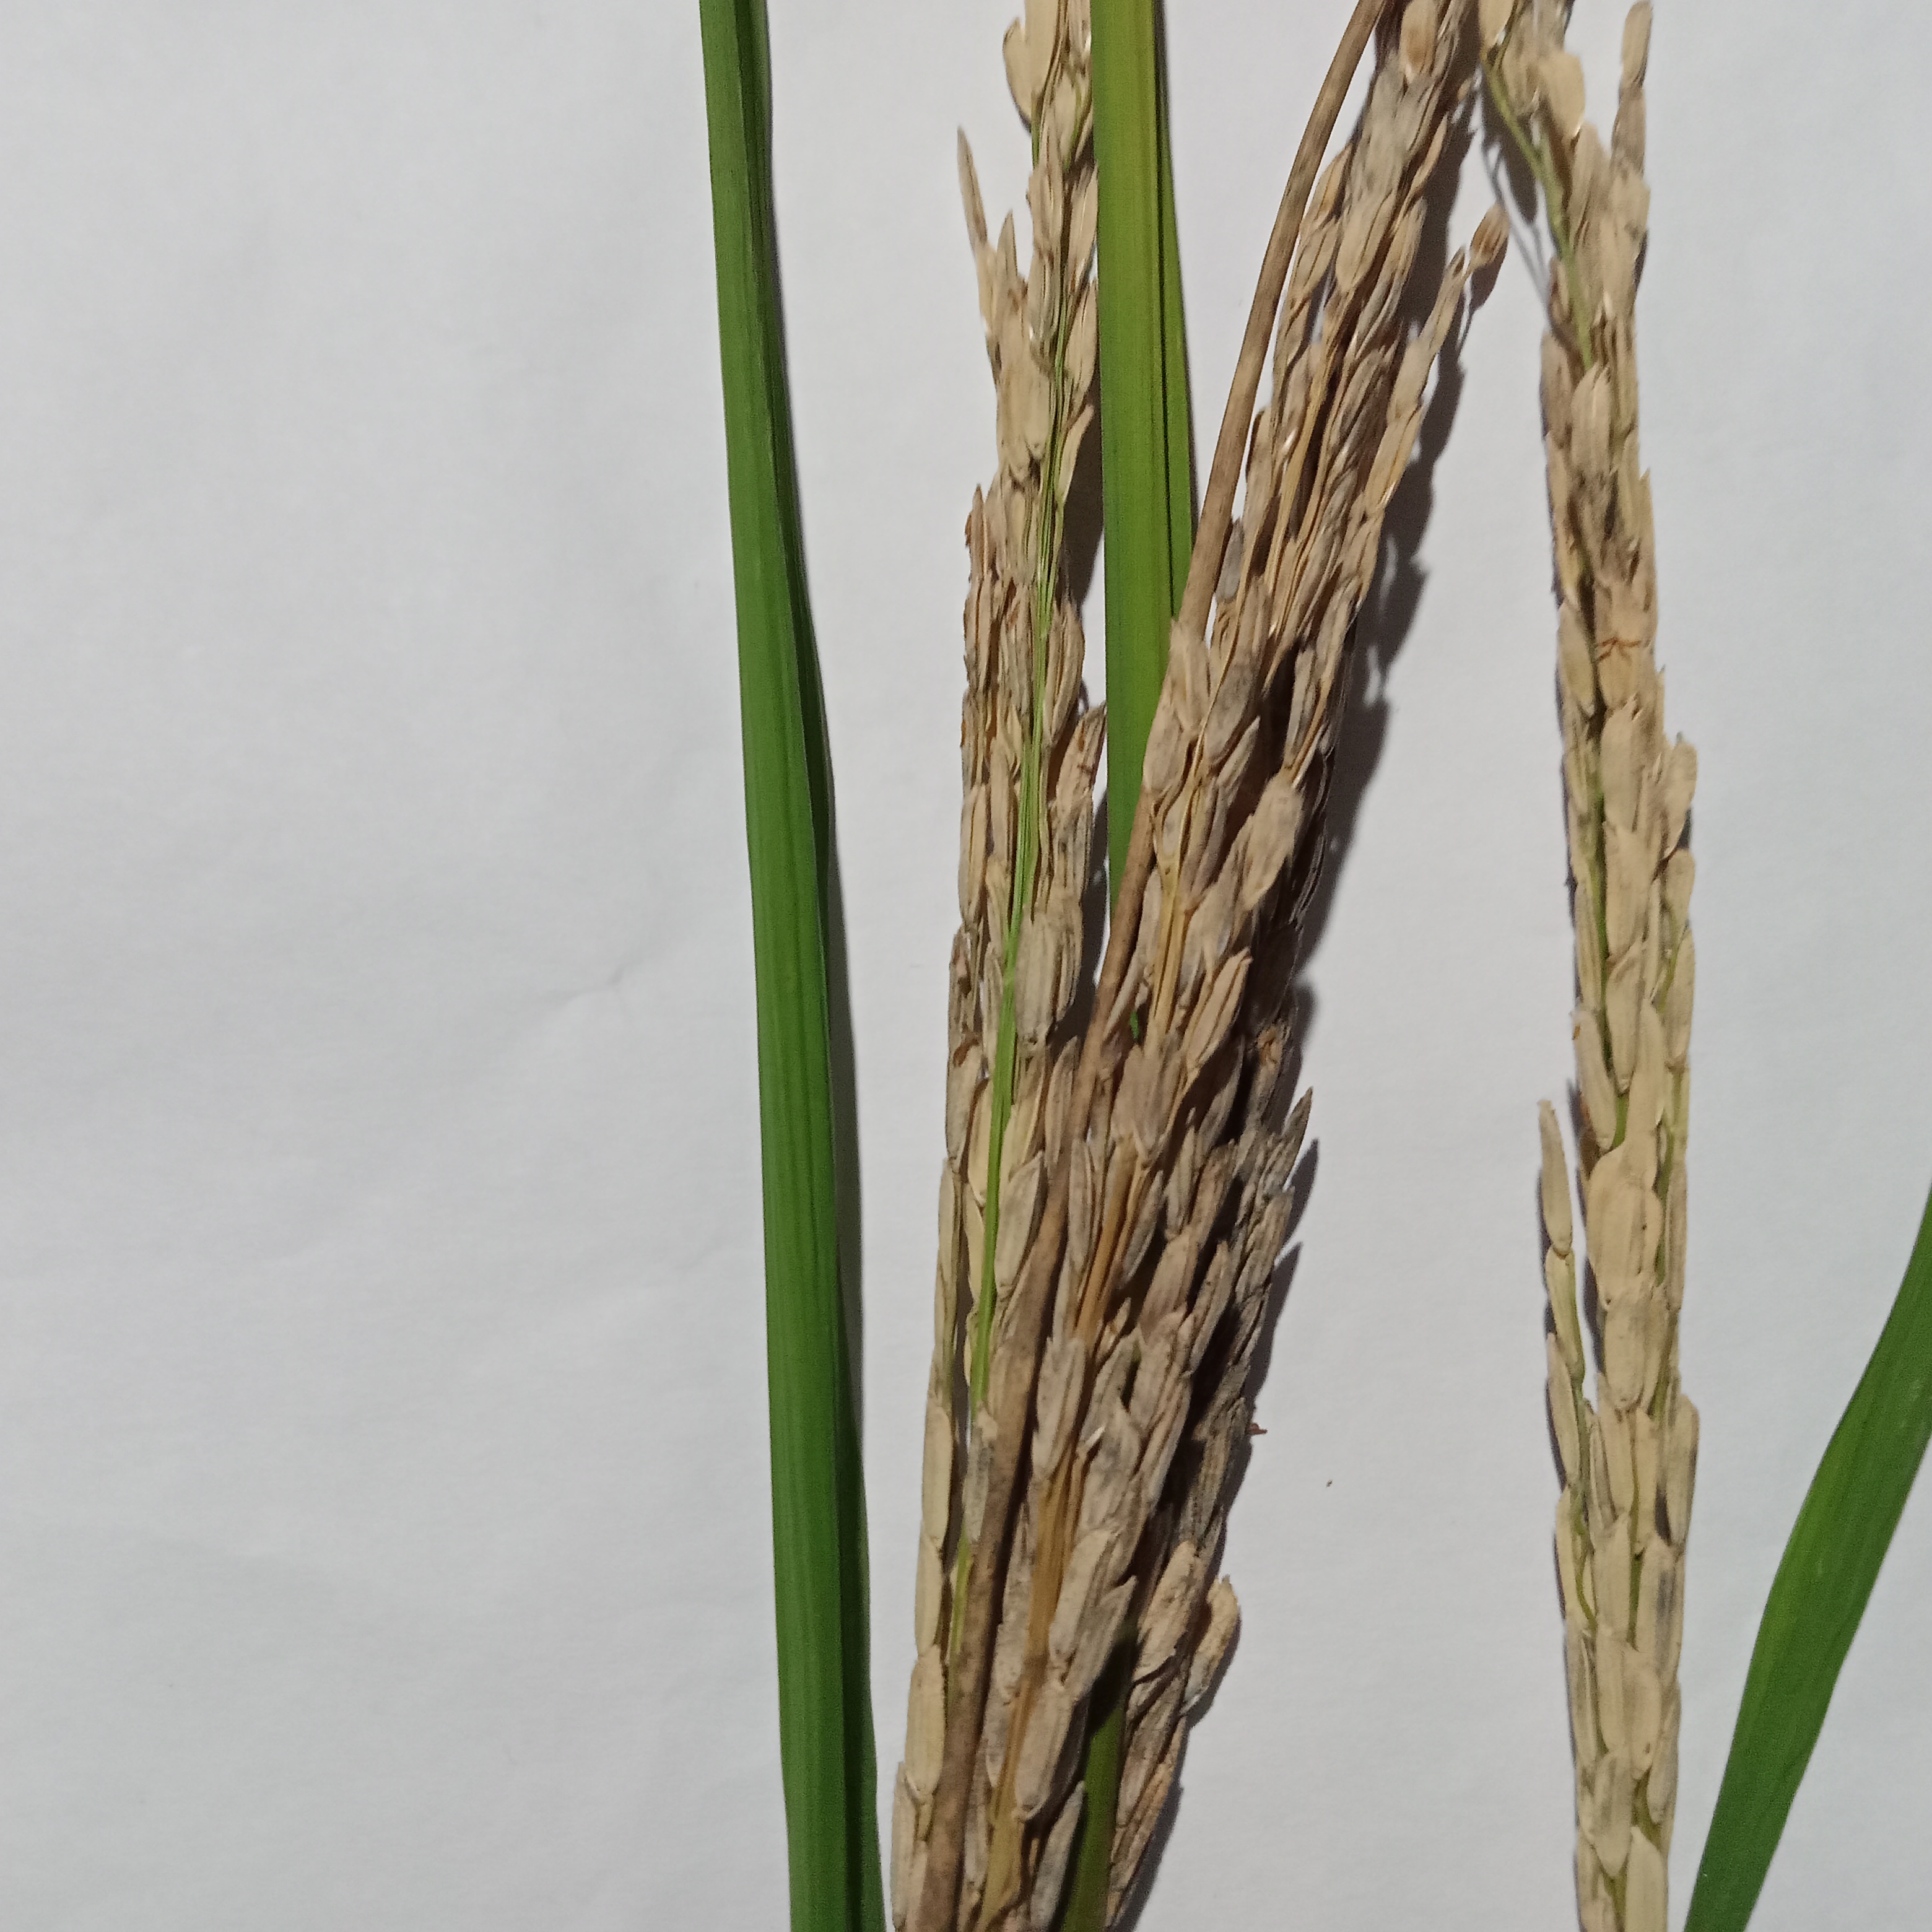
Nhãn: Bệnh Đạo ôn lá và cổ bông (Rice leaf and neck blast)